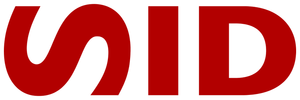
SiD
SiD's logo
SiD, tidligere Dansk Arbejdsmands- og Specialarbejderforbund og oprindeligt Dansk Arbejdsmands Forbund var et dansk fagforbund, etableret 1896-97, som i 2005 blev fusioneret til Fagligt Fælles Forbund.